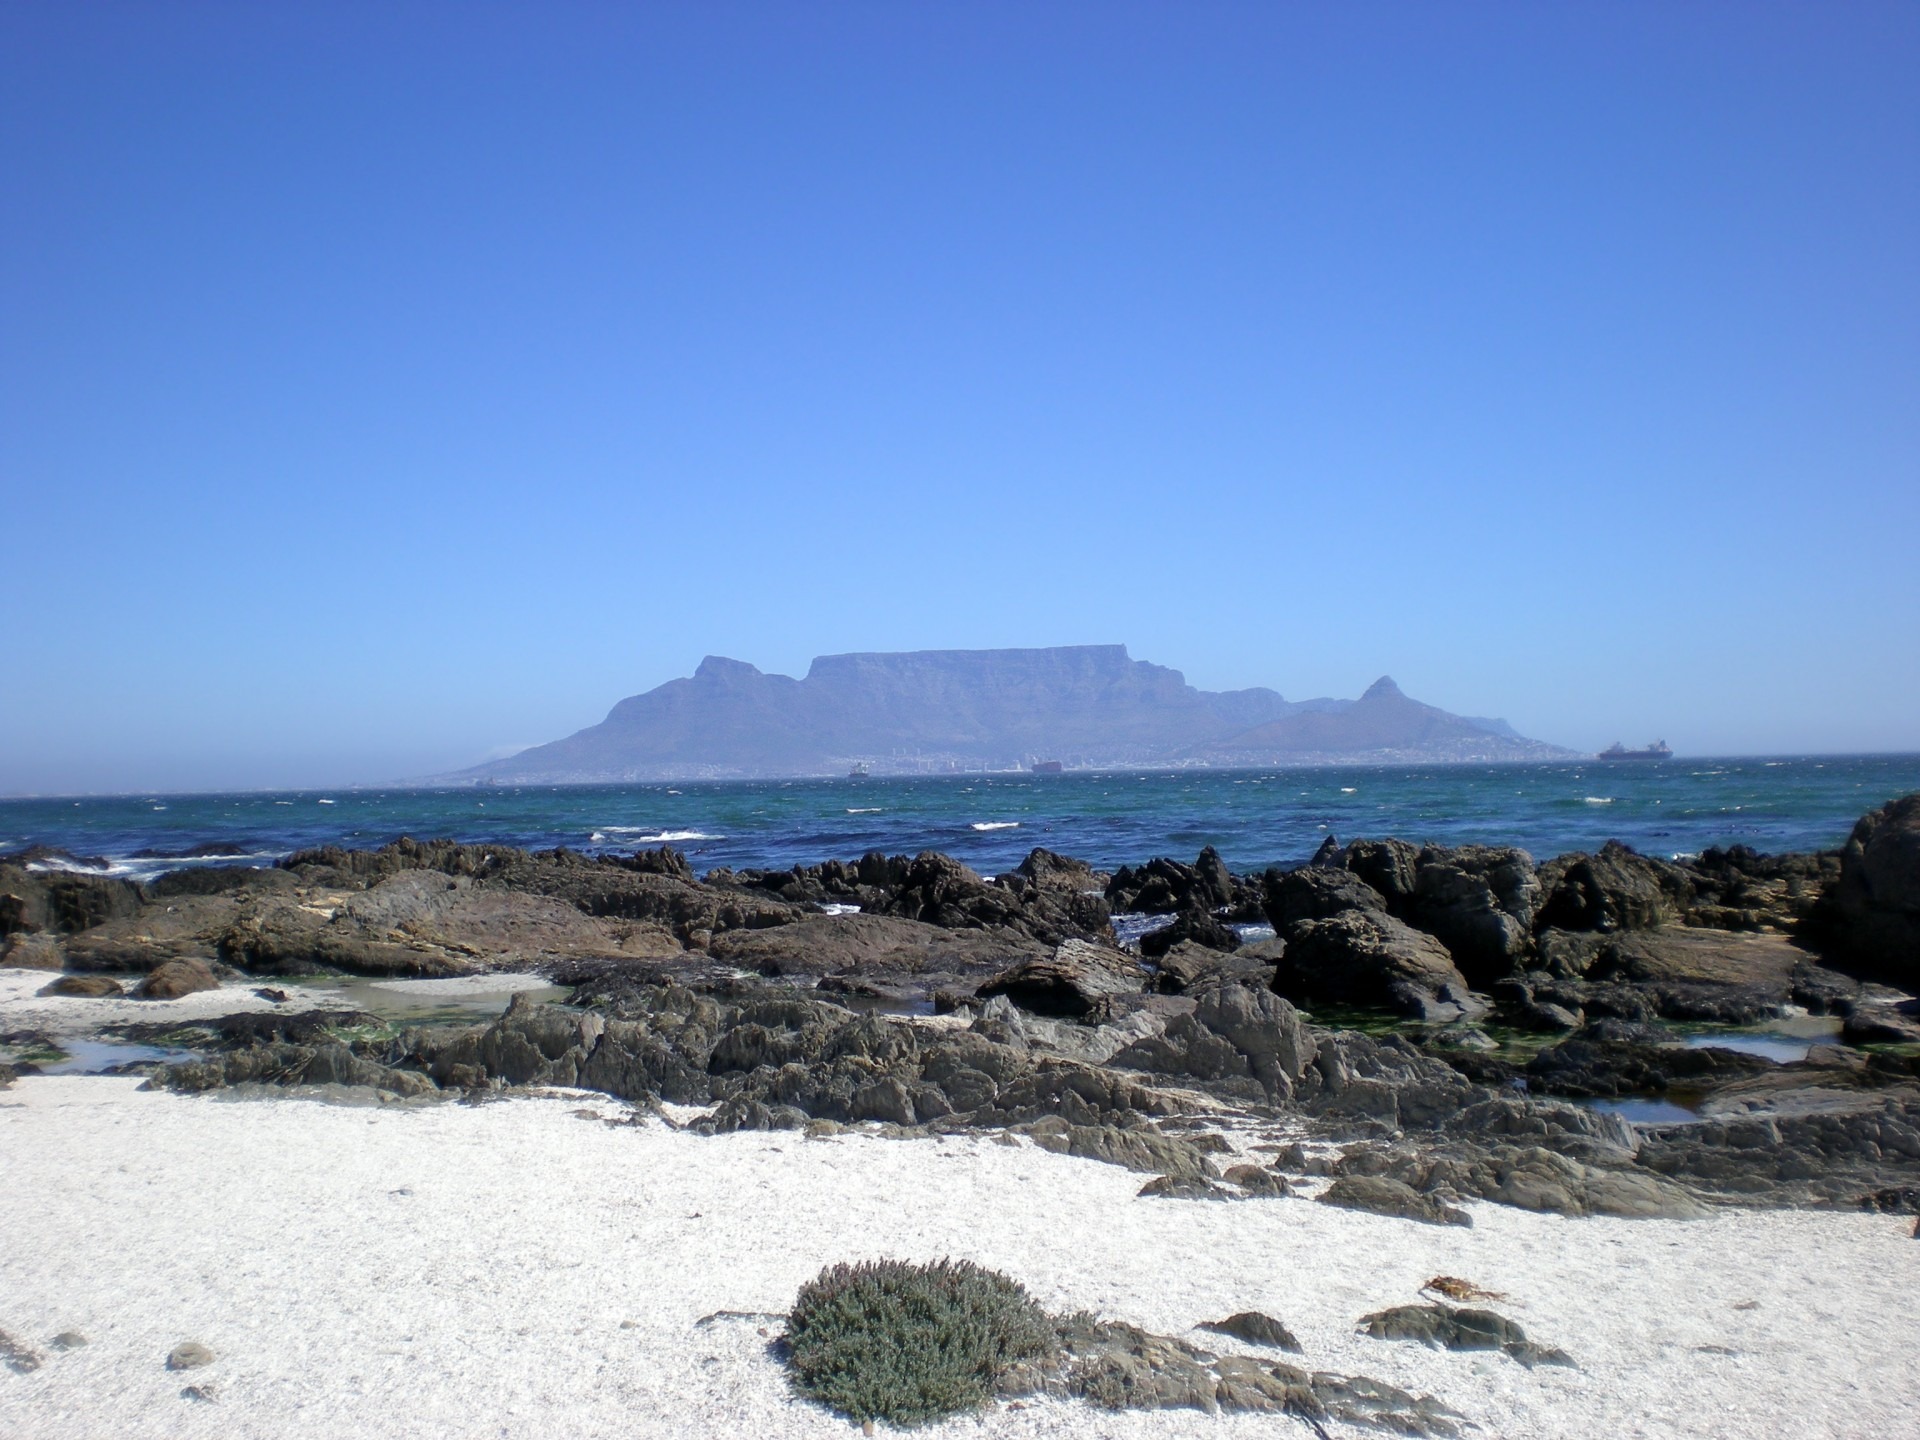
beach, sea, coast, rock, ocean, horizon, mountain, shore, wave, panorama, vacation, cliff, cove, bay, terrain, table mountain, body of water, cape, islet, south africa, cape town, scenic view, wind wave, flat top, table bay, flat mountain